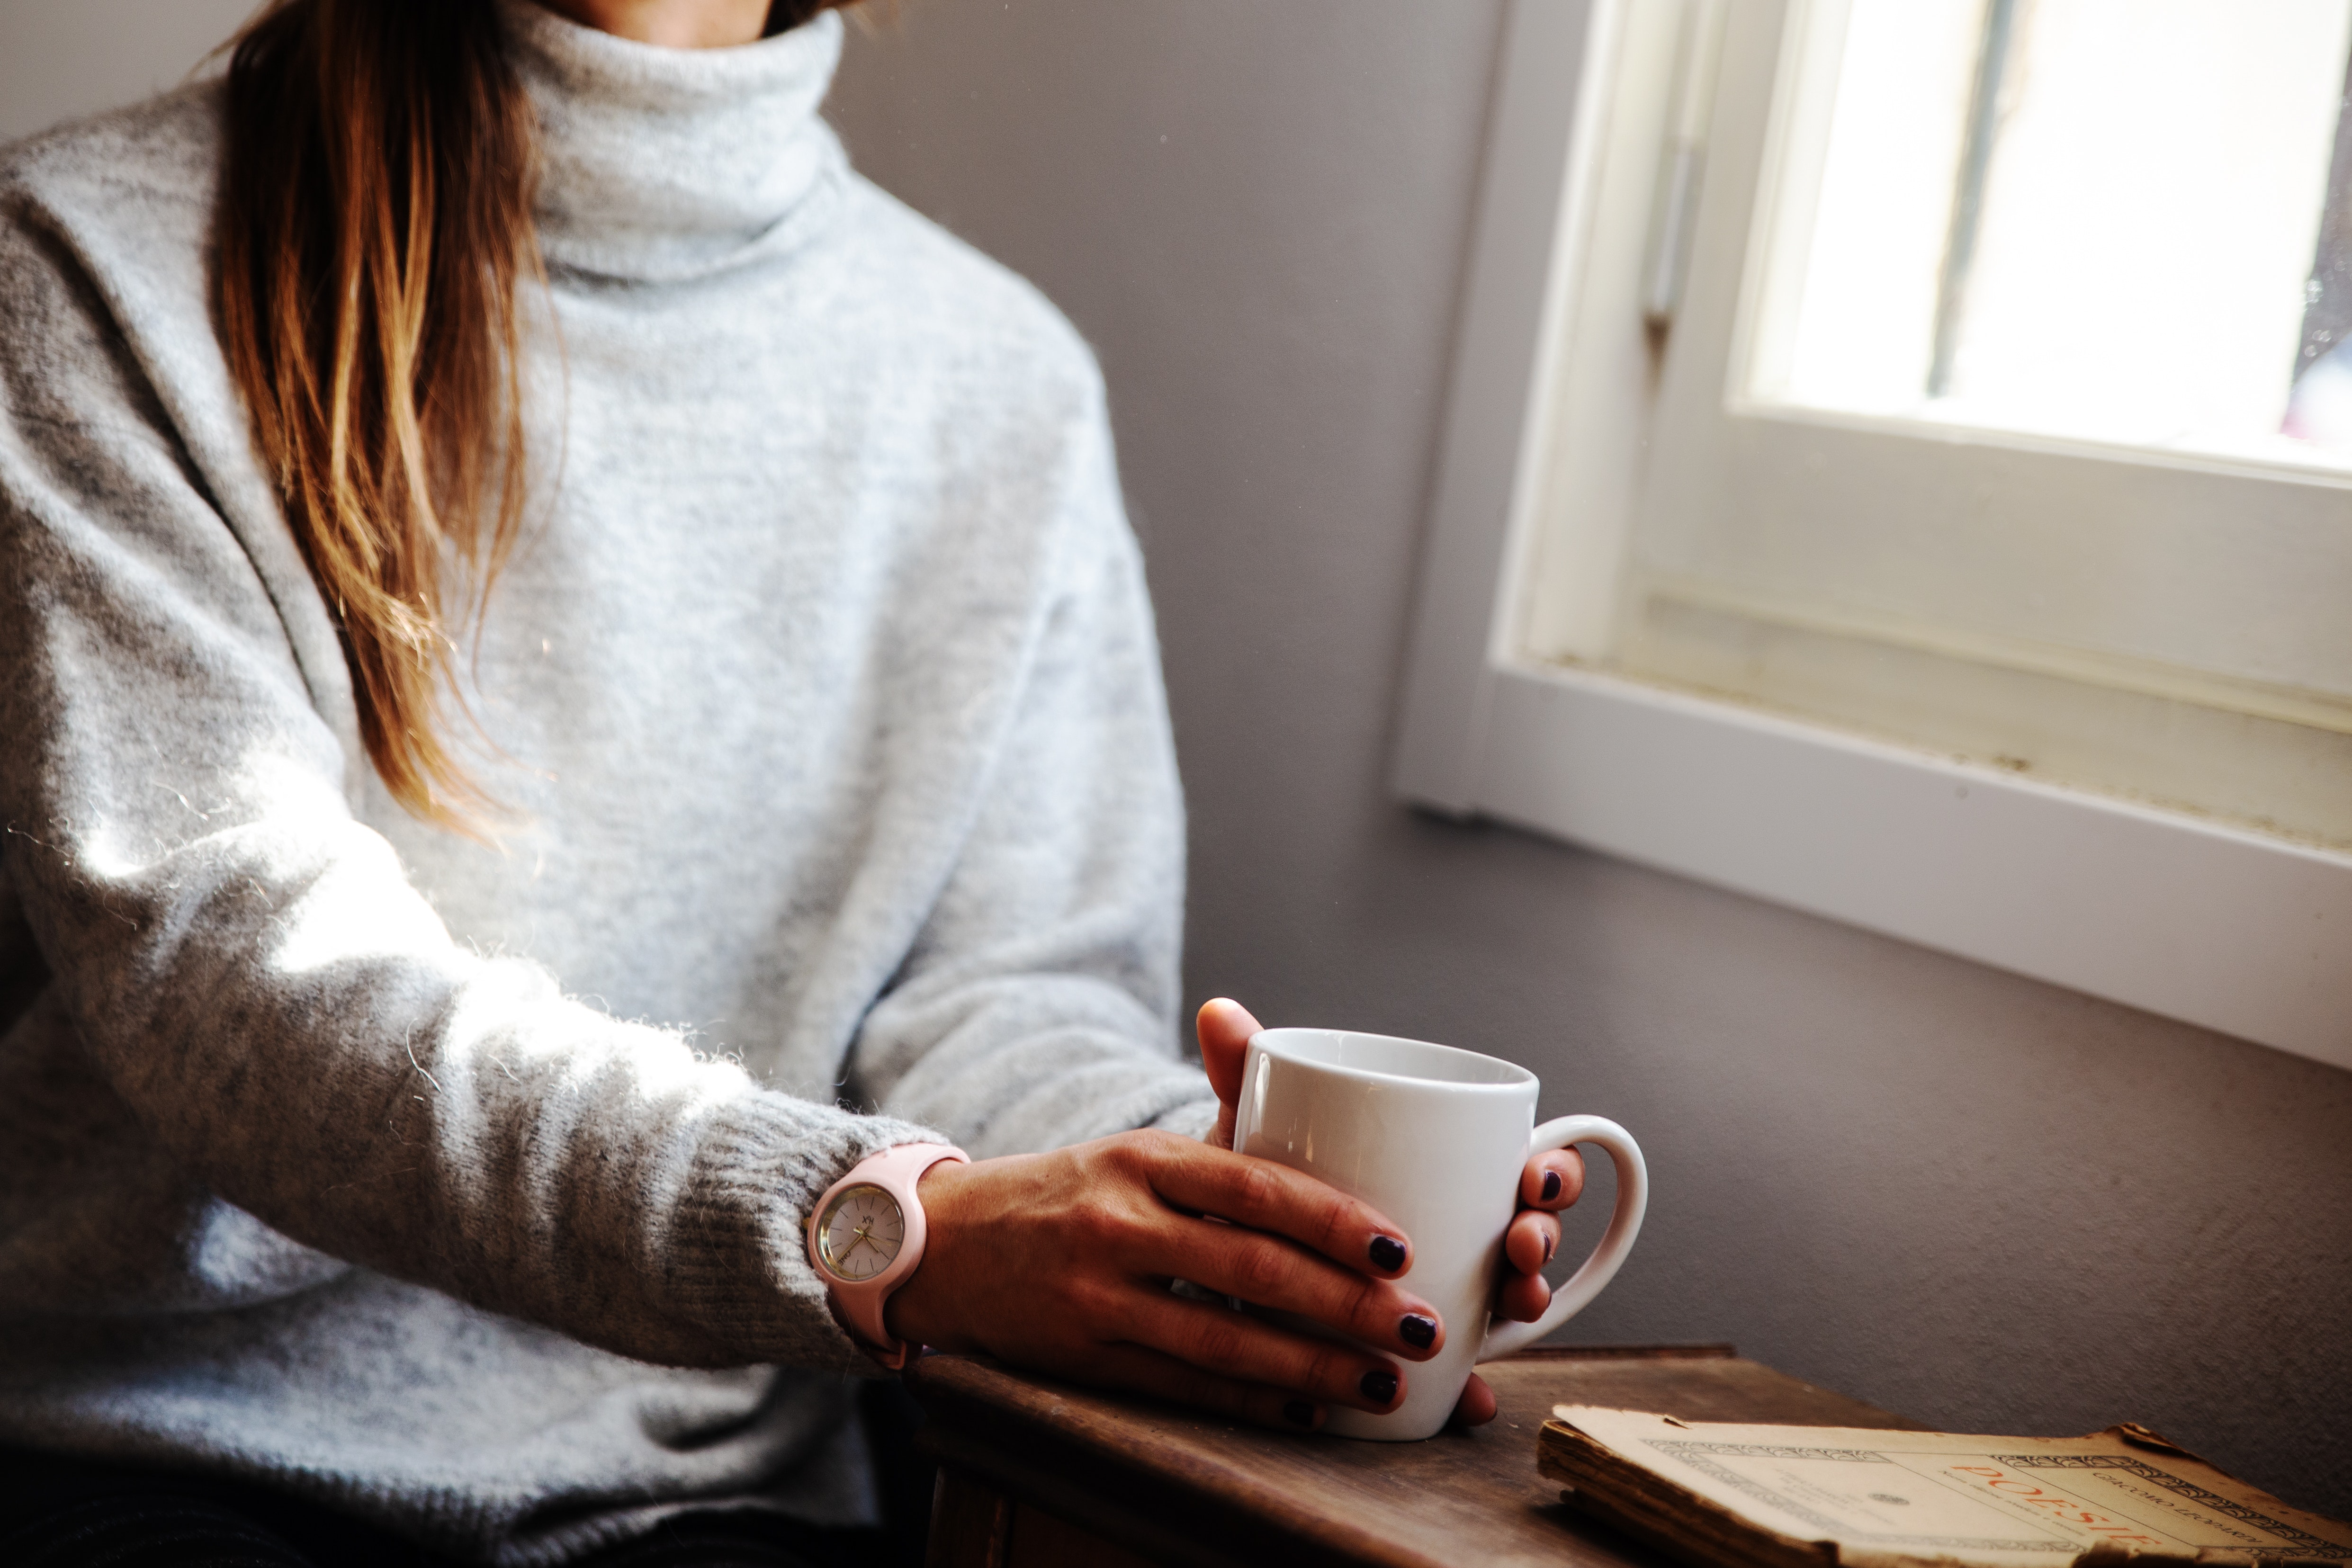
coffee cup, coffee, cup, girl